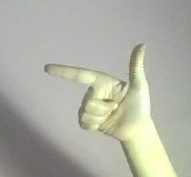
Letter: yaa